Ahmad Toyserkani Ravari

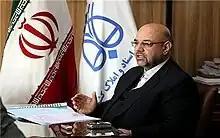

Ahmad Toyserkani Ravari (Ravar, 20 July 1960 – Ravar, 3 March 2020) was an Iranian judge and politician. He served as Chief Justice of Kerman Province from 2006 to 2009, and later as Deputy Minister of Justice and Head of the State Organization for the Registration of Values and Properties of the Islamic Republic of Iran for ten years. He also served as an advisor to the head of the Iranian judiciary until his death.